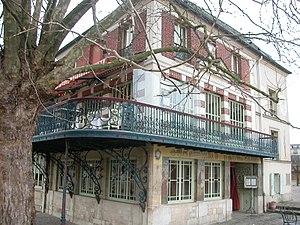
Maison Fournaise à Chatou, Yvelines